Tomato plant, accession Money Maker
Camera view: tilt-top (135 deg); turntable rotation: 270 degrees
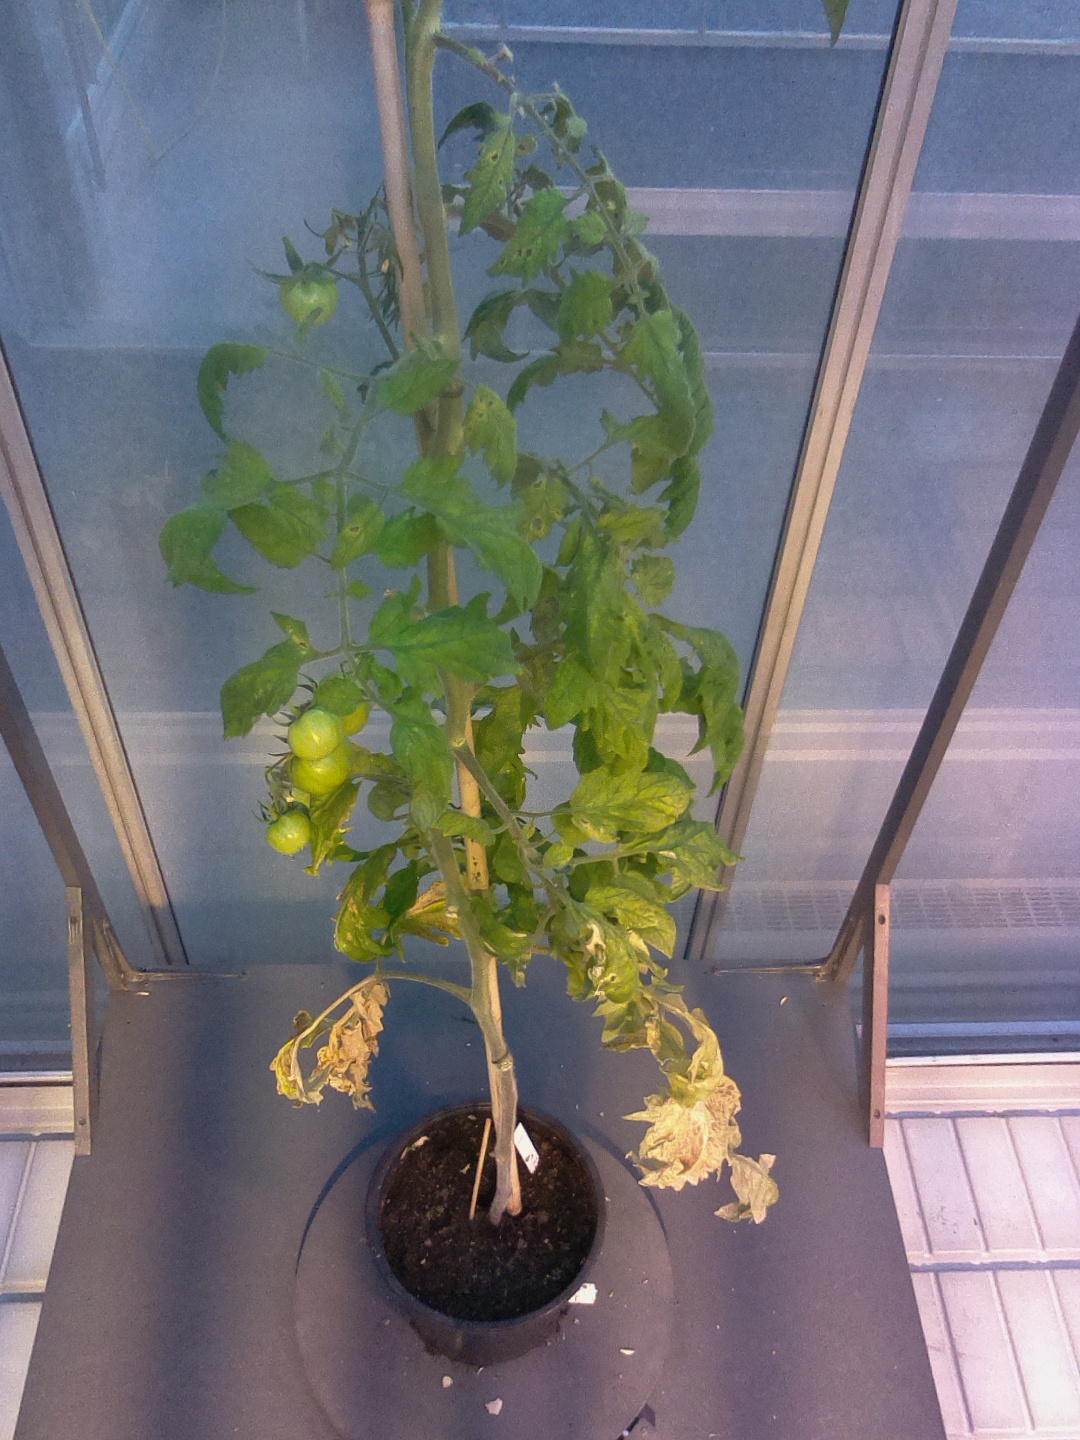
BBCH growth stage 78: 80% -90% of final fruit size